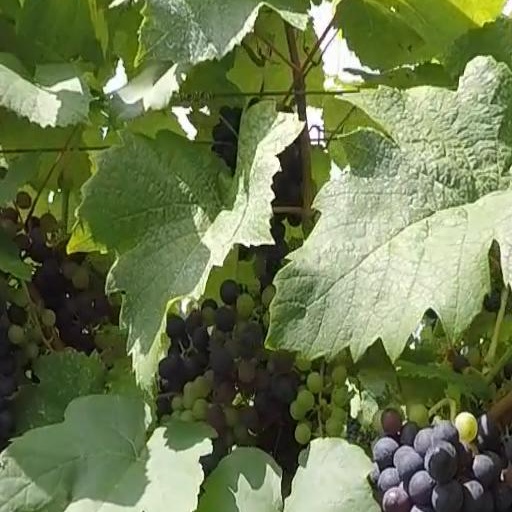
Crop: grape